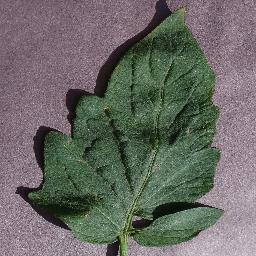
Label: Tomato___Target_Spot